Mobike

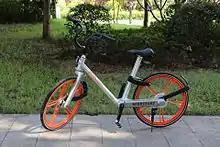
A Classic Mobike showing its identification number. Here the smaller "020" means a bike assigned to Guangzhou, Guangdong.

In the summer of 2017, Mobike launched its service in Manchester, UK. It was Mobike's 100th city, and the first outside of Asia. In September 2017, Mobike extended its service to London, quickly followed by launching in Newcastle. In October 2017, Mobike entered Oxford. In June 2018, Mobike launched in Cambridge. In September 2018, Mobike announced that it was to suspend its operations in Manchester. The company said that it had suffered increased bike losses dues to theft and vandalism in the city. In 2019, service was also suspended in Newcastle, but continued to operate bikesharing in London, Oxford and Cambridge. Mobike has since ceased all UK operations.